Court Square–23rd Street station

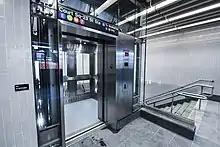
ADA-accessible elevator to the westbound Queens Boulevard Line platform

In October 2005, Citigroup announced they would be funding the passageway between the Flushing and Crosstown line stations, as a zoning requirement for the construction of the Court Square Two building. On March 17, 2011, the Queens Boulevard station was renamed to "Court Square–23rd Street". On June 3, 2011, the $47 million ADA-accessible connection between the Crosstown Line and Flushing Line stations was opened and the two stations were renamed "Court Square". Most of the project was funded by Citigroup, but $13.9 million was covered by the MTA. The Flushing Line station was closed from January 21 to April 2, 2012, to complete further renovations, including platform upgrades and alterations to the station's mezzanine to make the station fully ADA-compliant.